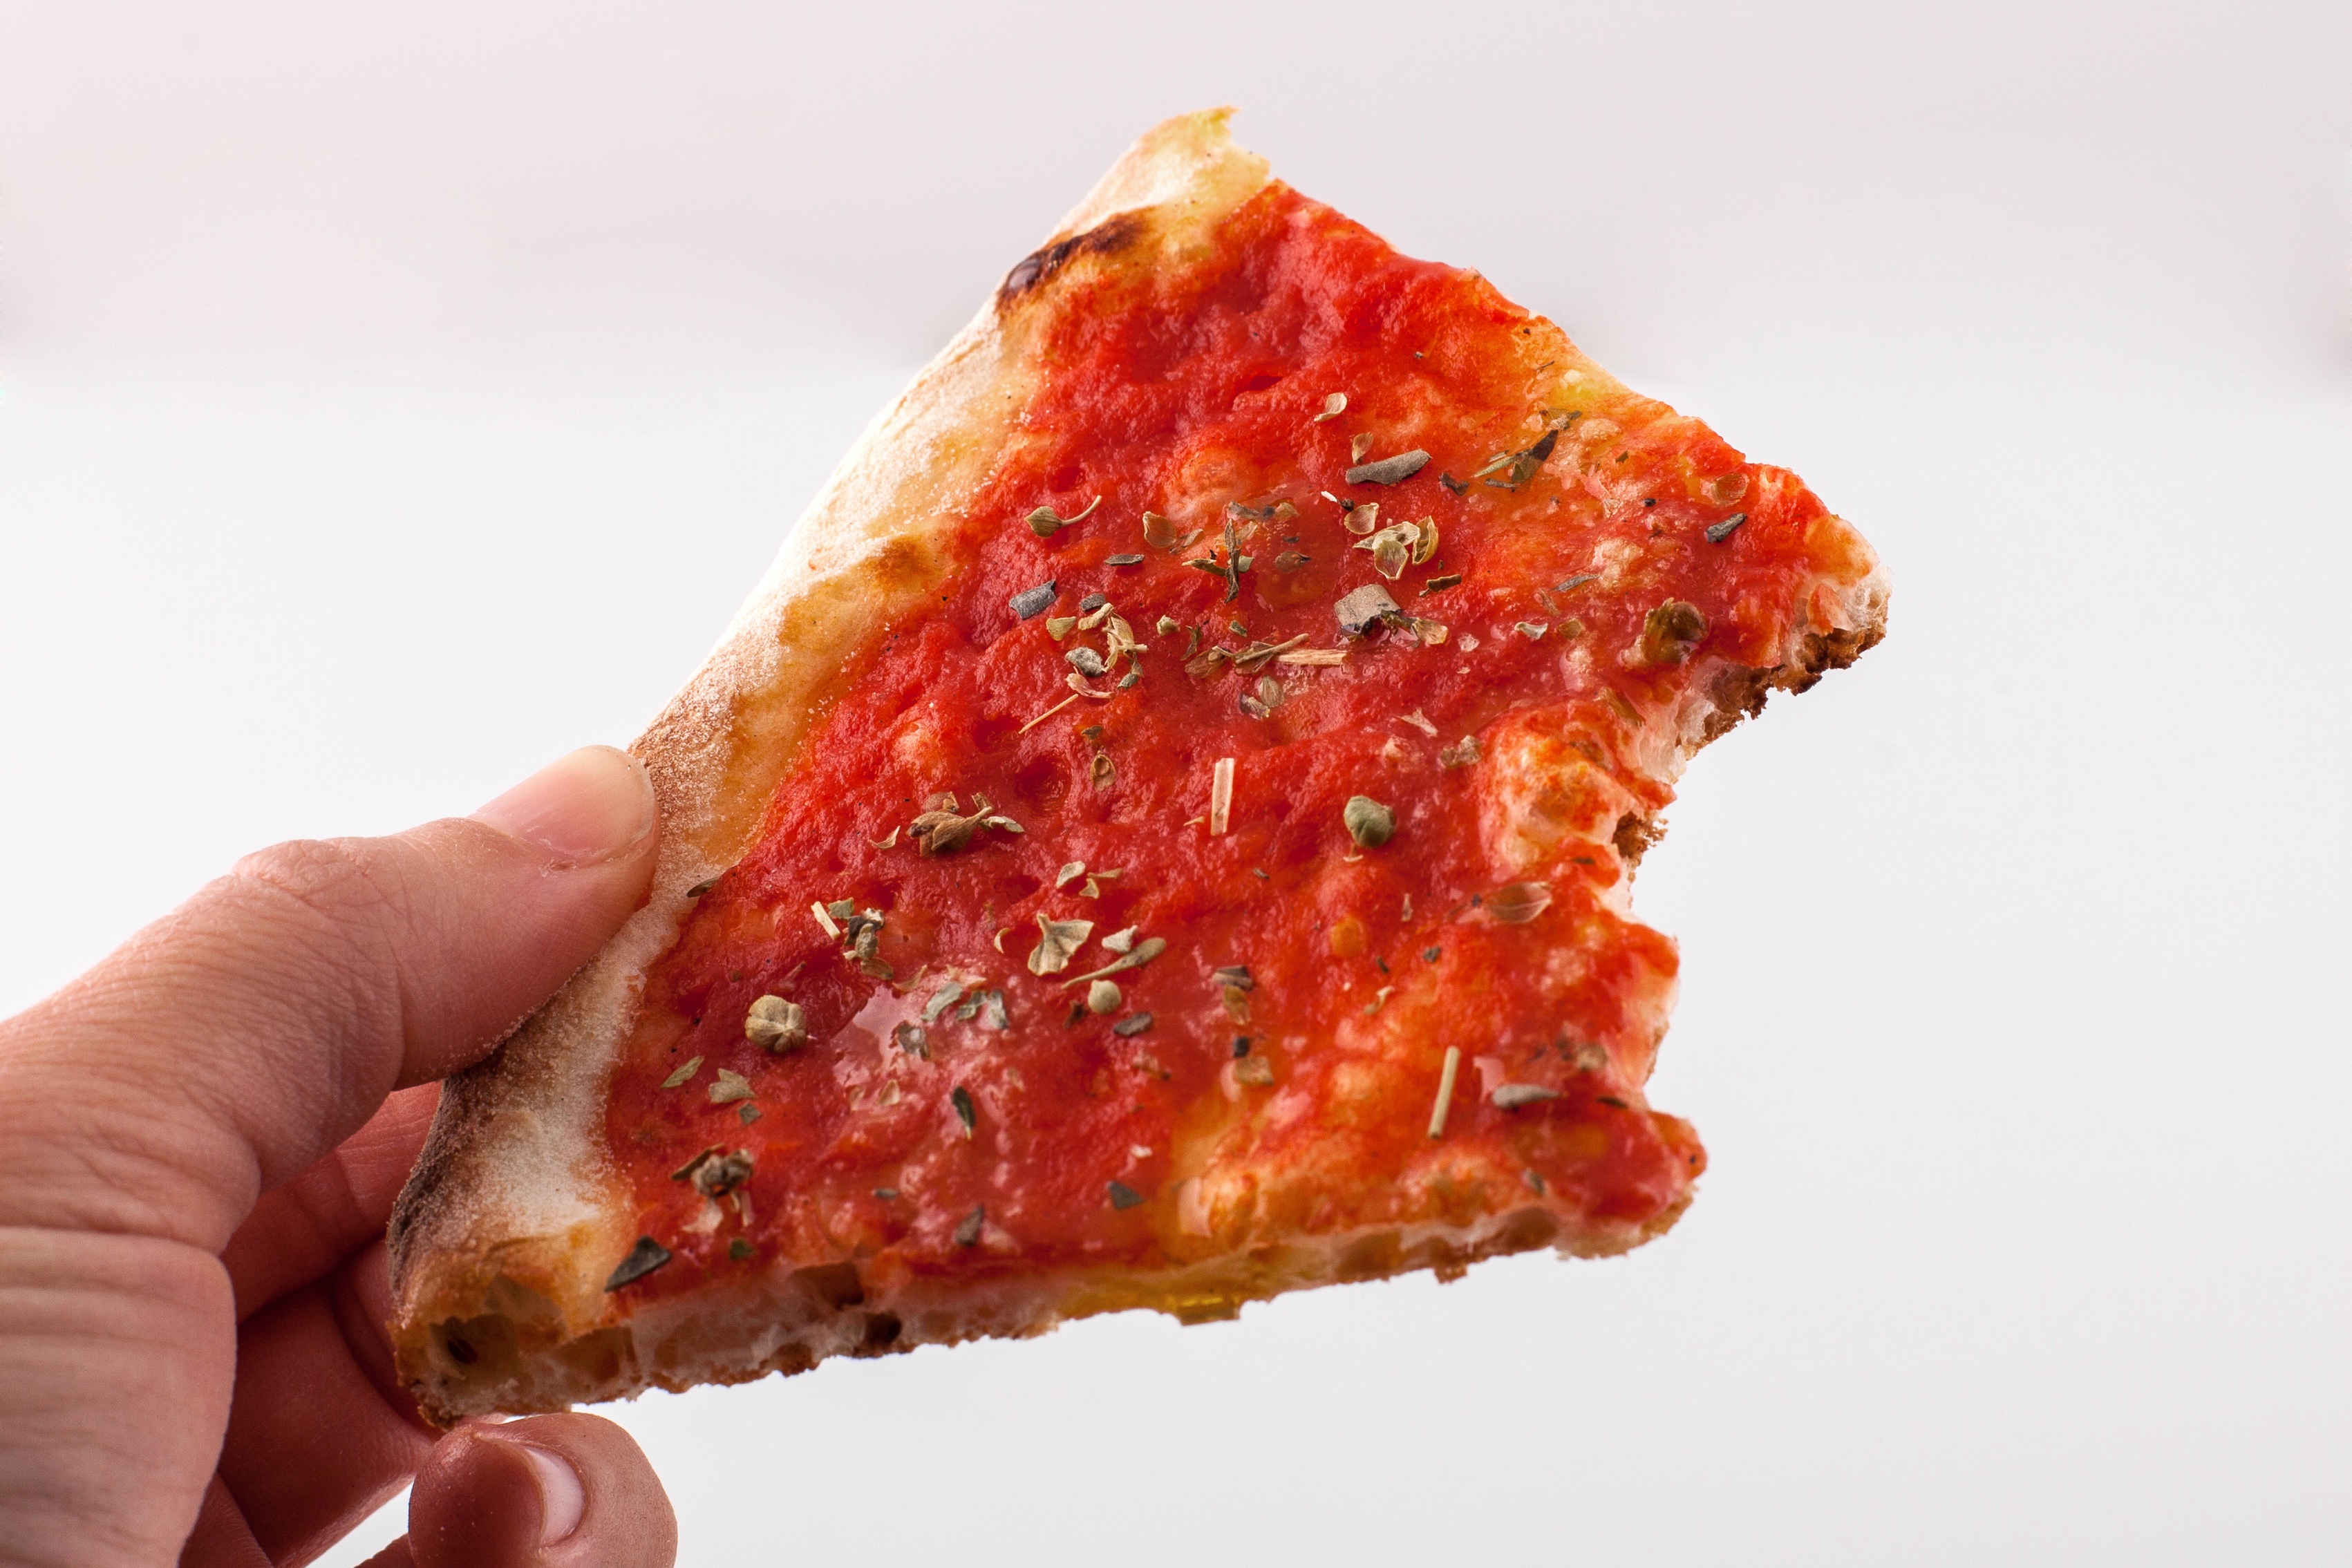
fruit, dish, food, produce, dessert, cuisine, strawberry, strawberries, baked goods